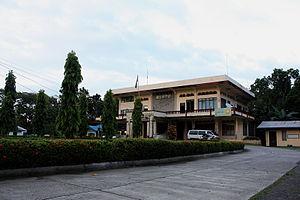
New Lucena est une municipalité de la province d'Iloilo, aux Philippines. En 2015, la localité compte 23 240 habitants.